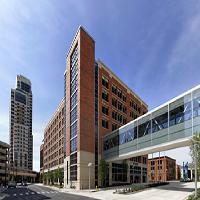
Weather: sun or clear